Thirachai Nakwanich

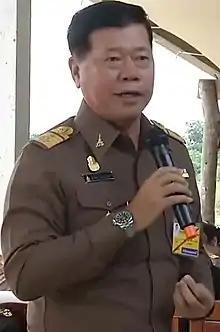
Thirachai in 2018

General Thirachai Nakawanich PC (born 15 November 1955) is a Thai military officer who served as Commander-in-Chief of the Royal Thai Army from 2015 to 2016. He succeeded Udomdej Sitabutr, with whom he has had a long-running feud, and whose preferred successor would have been Preecha Chan-ocha, brother of Prime Minister and NCPO chief Prayuth Chan-ocha. He was succeeded in 2016 by General Chalermchai Sitthisart upon reaching retirement age.